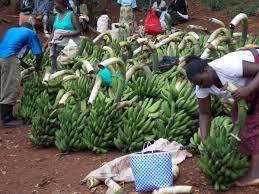
Naam hapa tuko sokoni na unapata wamama hawa wajakazi wazuri, wanaojua kufanya kazi vizuri, wamepanda, wakavuna mazao vizuri. Wamekuja kuuza ndizi zao ambazo zimekomaa na ziko katika hali nzuri.